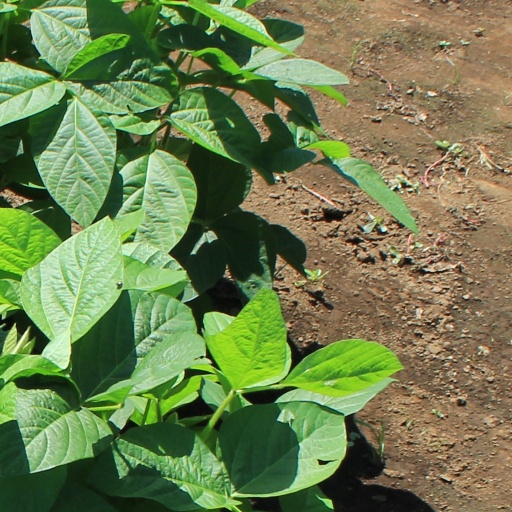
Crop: soybean